Cypriniformes

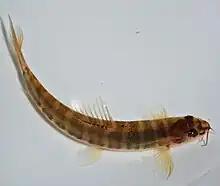
"Nemacheilus chrysolaimos" is a stone loach. Closely related to true loaches, like these, they have barbels.

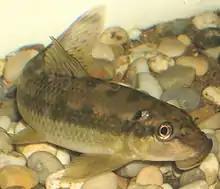
The Chinese algae eater ("Gyrinocheilus aymonieri") is one of the sucking loaches, which are distant from other "loaches".

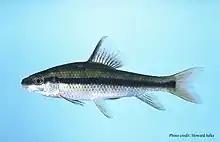
"Erimyzon sucetta", a small sucker

Historically, these included all the forms now placed in the superorder Ostariophysi except the catfish, which were placed in the order Siluriformes. By this definition, the Cypriniformes were paraphyletic, so recently, the orders Gonorhynchiformes, Characiformes, (characins and allies), and Gymnotiformes (knifefishes and electric eels) have been separated out to form their own monophyletic orders.